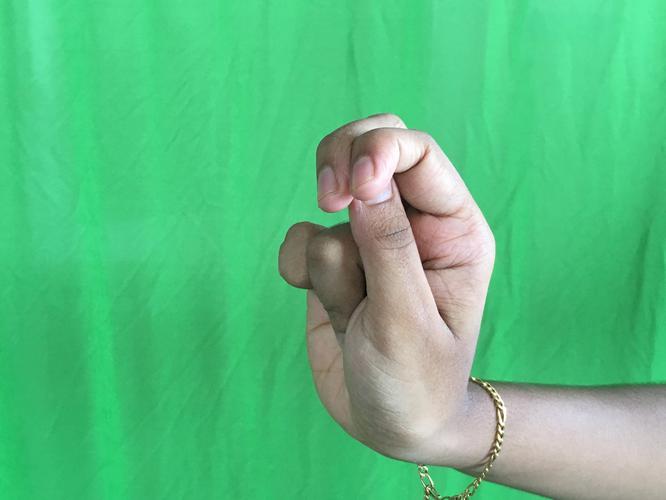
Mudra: Katakamukha_2
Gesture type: single_hand